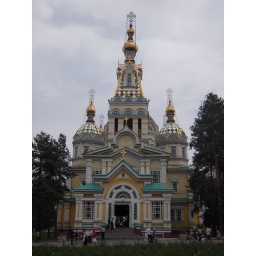
Huge wooden church in Almaty